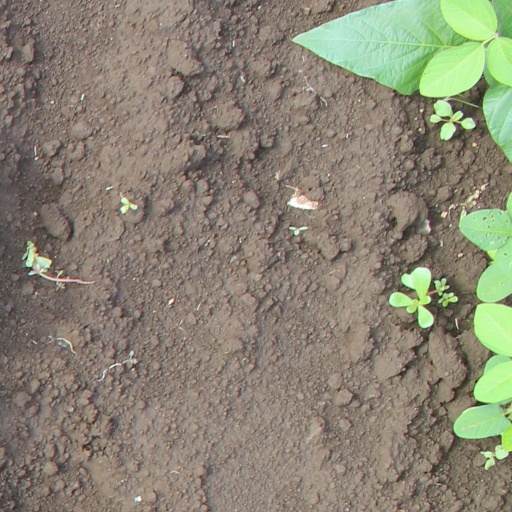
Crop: soybean